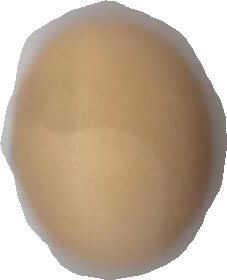
Variety: Anjasmoro